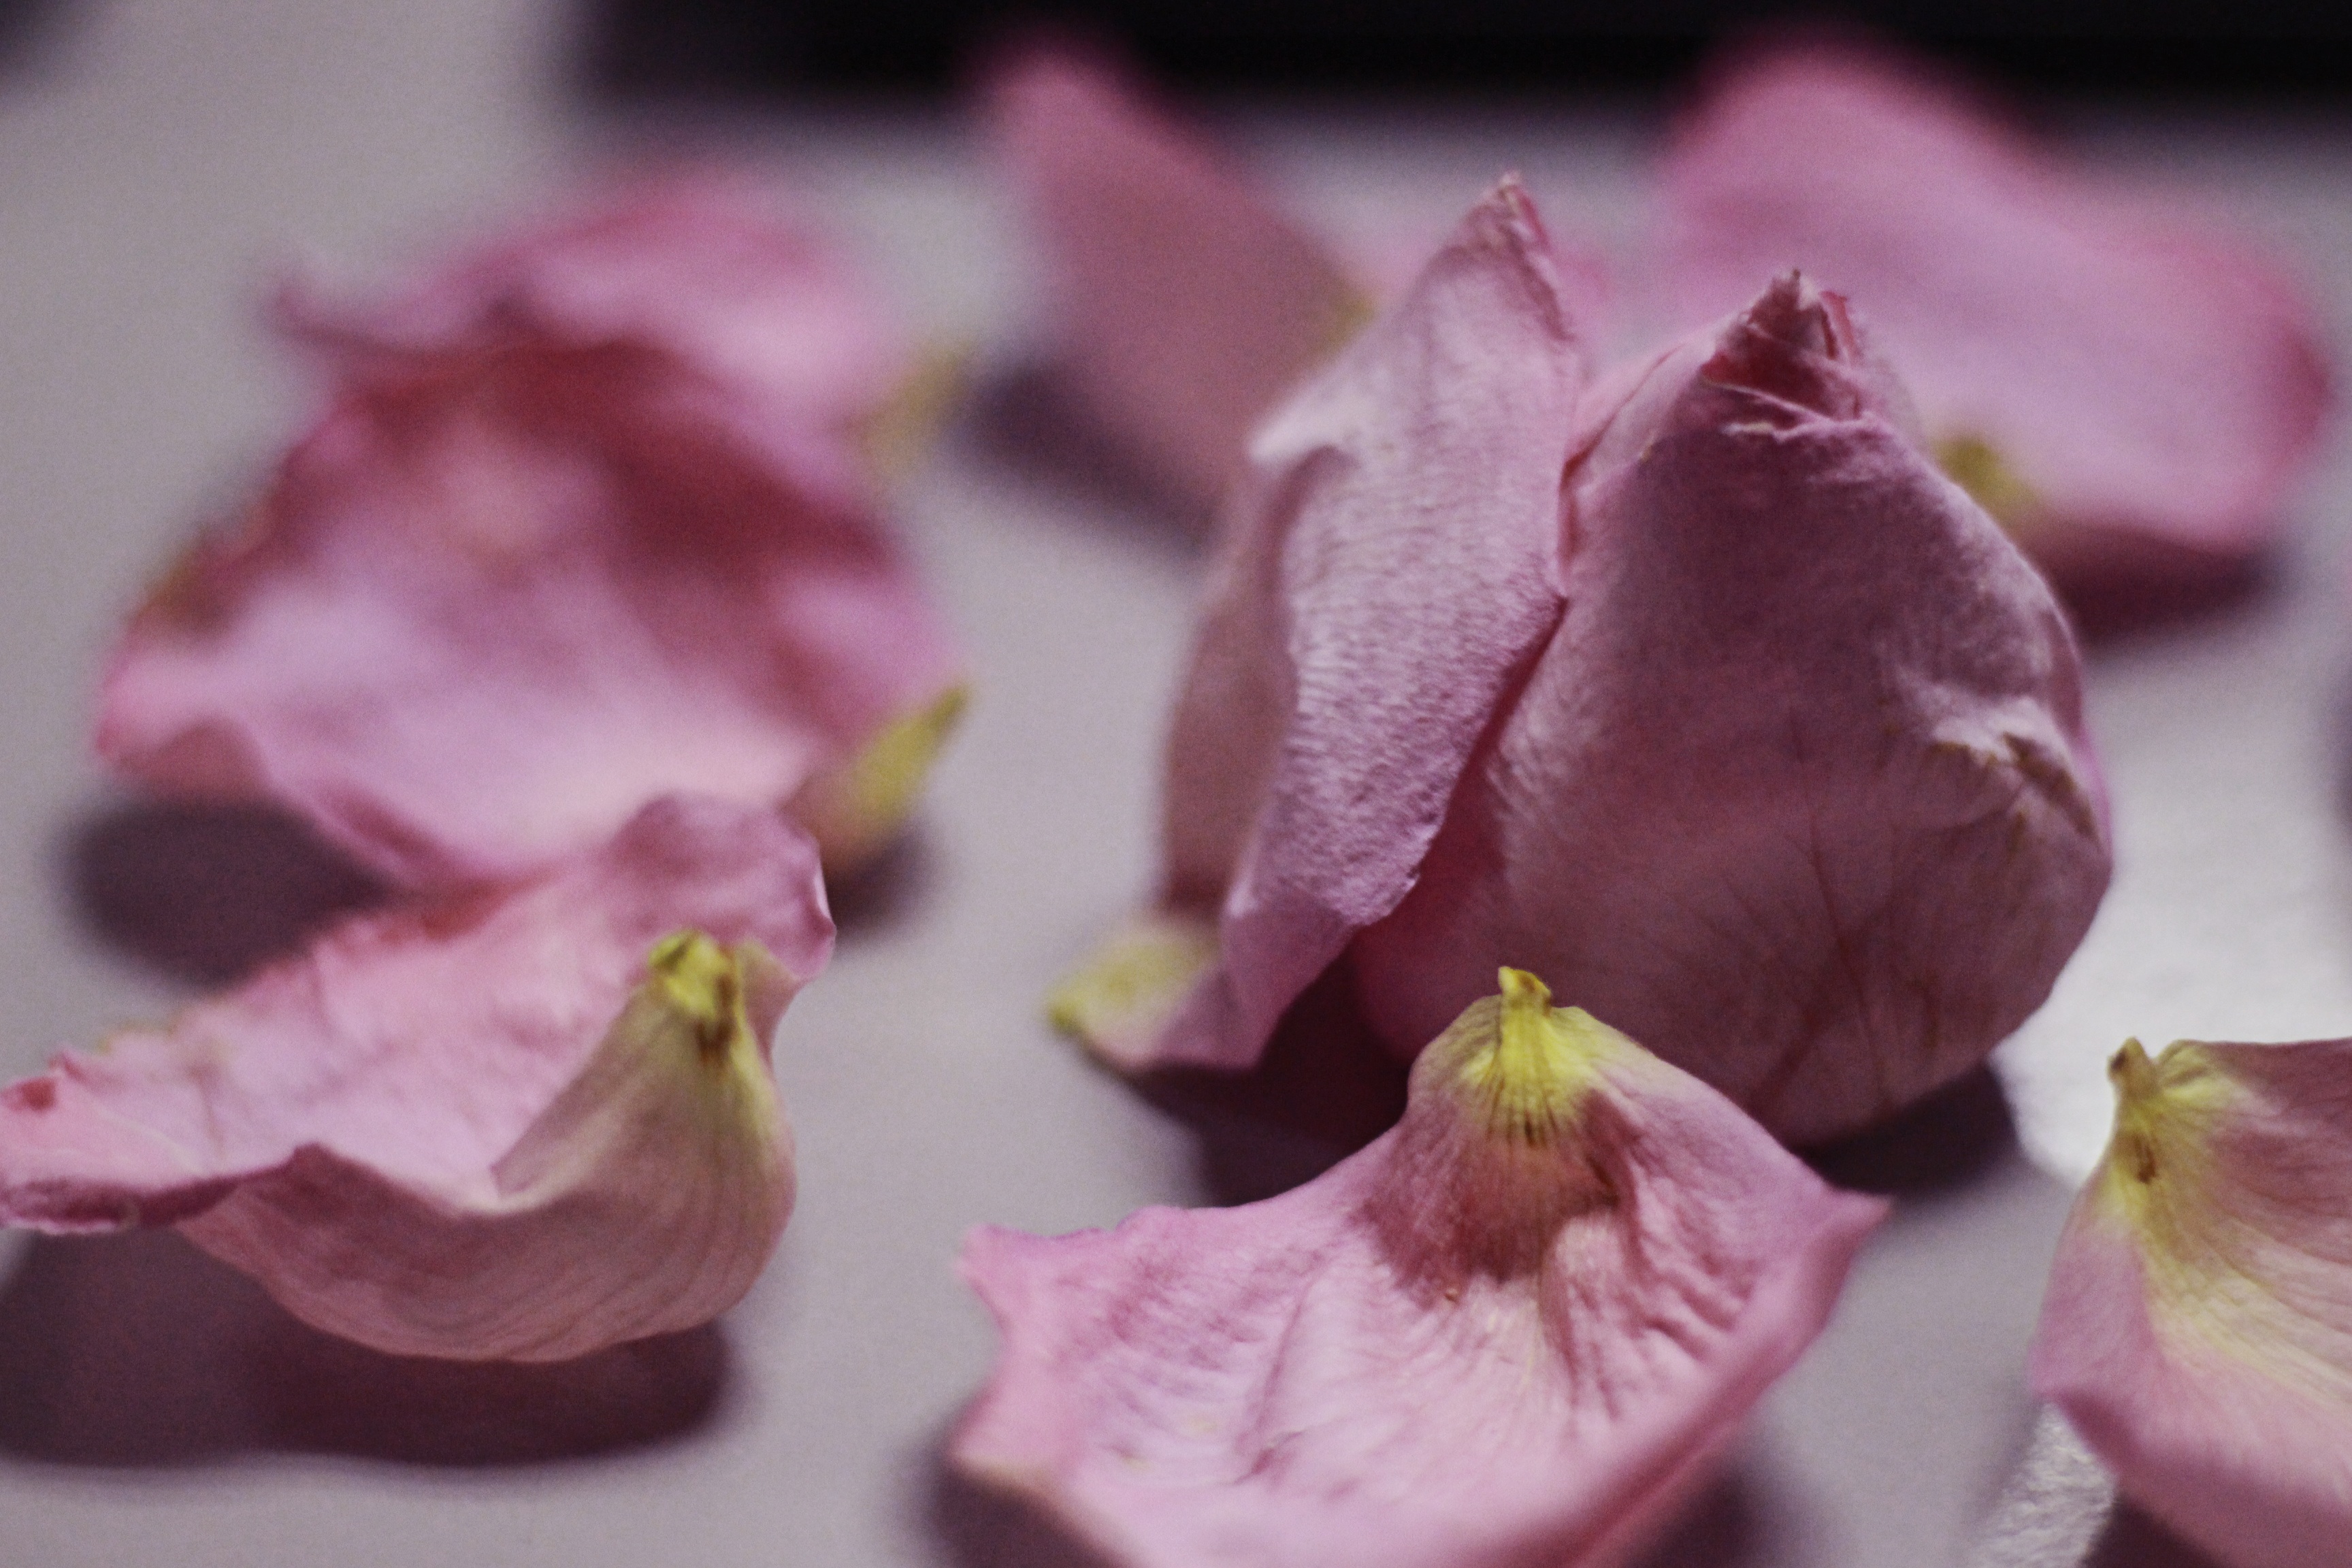
blossom, plant, flower, petal, rose, gap, closeup, pink, flora, flowers, close up, relationship, loneliness, petals, eye, bud, faded, macro photography, flowering plant, land plant